History of Canadian currencies

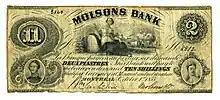
Note of the Molson Bank for deux piasters / ten shillings, 1853

The two most important rating systems were the Halifax rating and the York rating. The Halifax rating set the value of a Spanish dollar at five shillings. This value was actually six pence higher than the value of the Spanish dollar at that time. The higher rating was chosen to encourage the continued circulation of the Spanish dollar and to discourage people from melting the dollars down for their bullion value. The Halifax rating came into use shortly after the colony of Nova Scotia was established in 1749, and was confirmed by a statute of the Legislature of Nova Scotia in 1758. Although the British government disallowed the Nova Scotia legislation, the Halifax rating continued to be widely used in the Maritime colonies and eventually in Lower Canada.